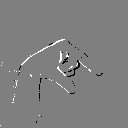
ASL letter: q